Poi (performance art)

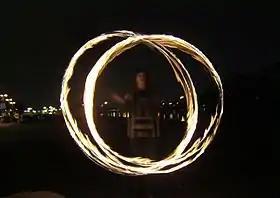
Fire poi

Fire poi use wicks made from Kevlar or Technora or another flame resistant material for the weighted ends. The wicks are soaked in fuel, set on fire, and then spun for dramatic effect.